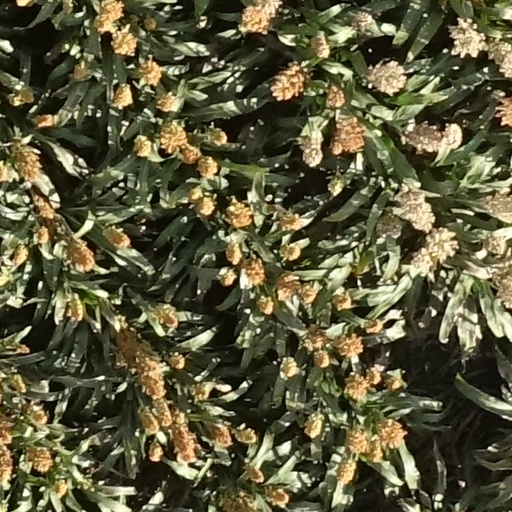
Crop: sorghum